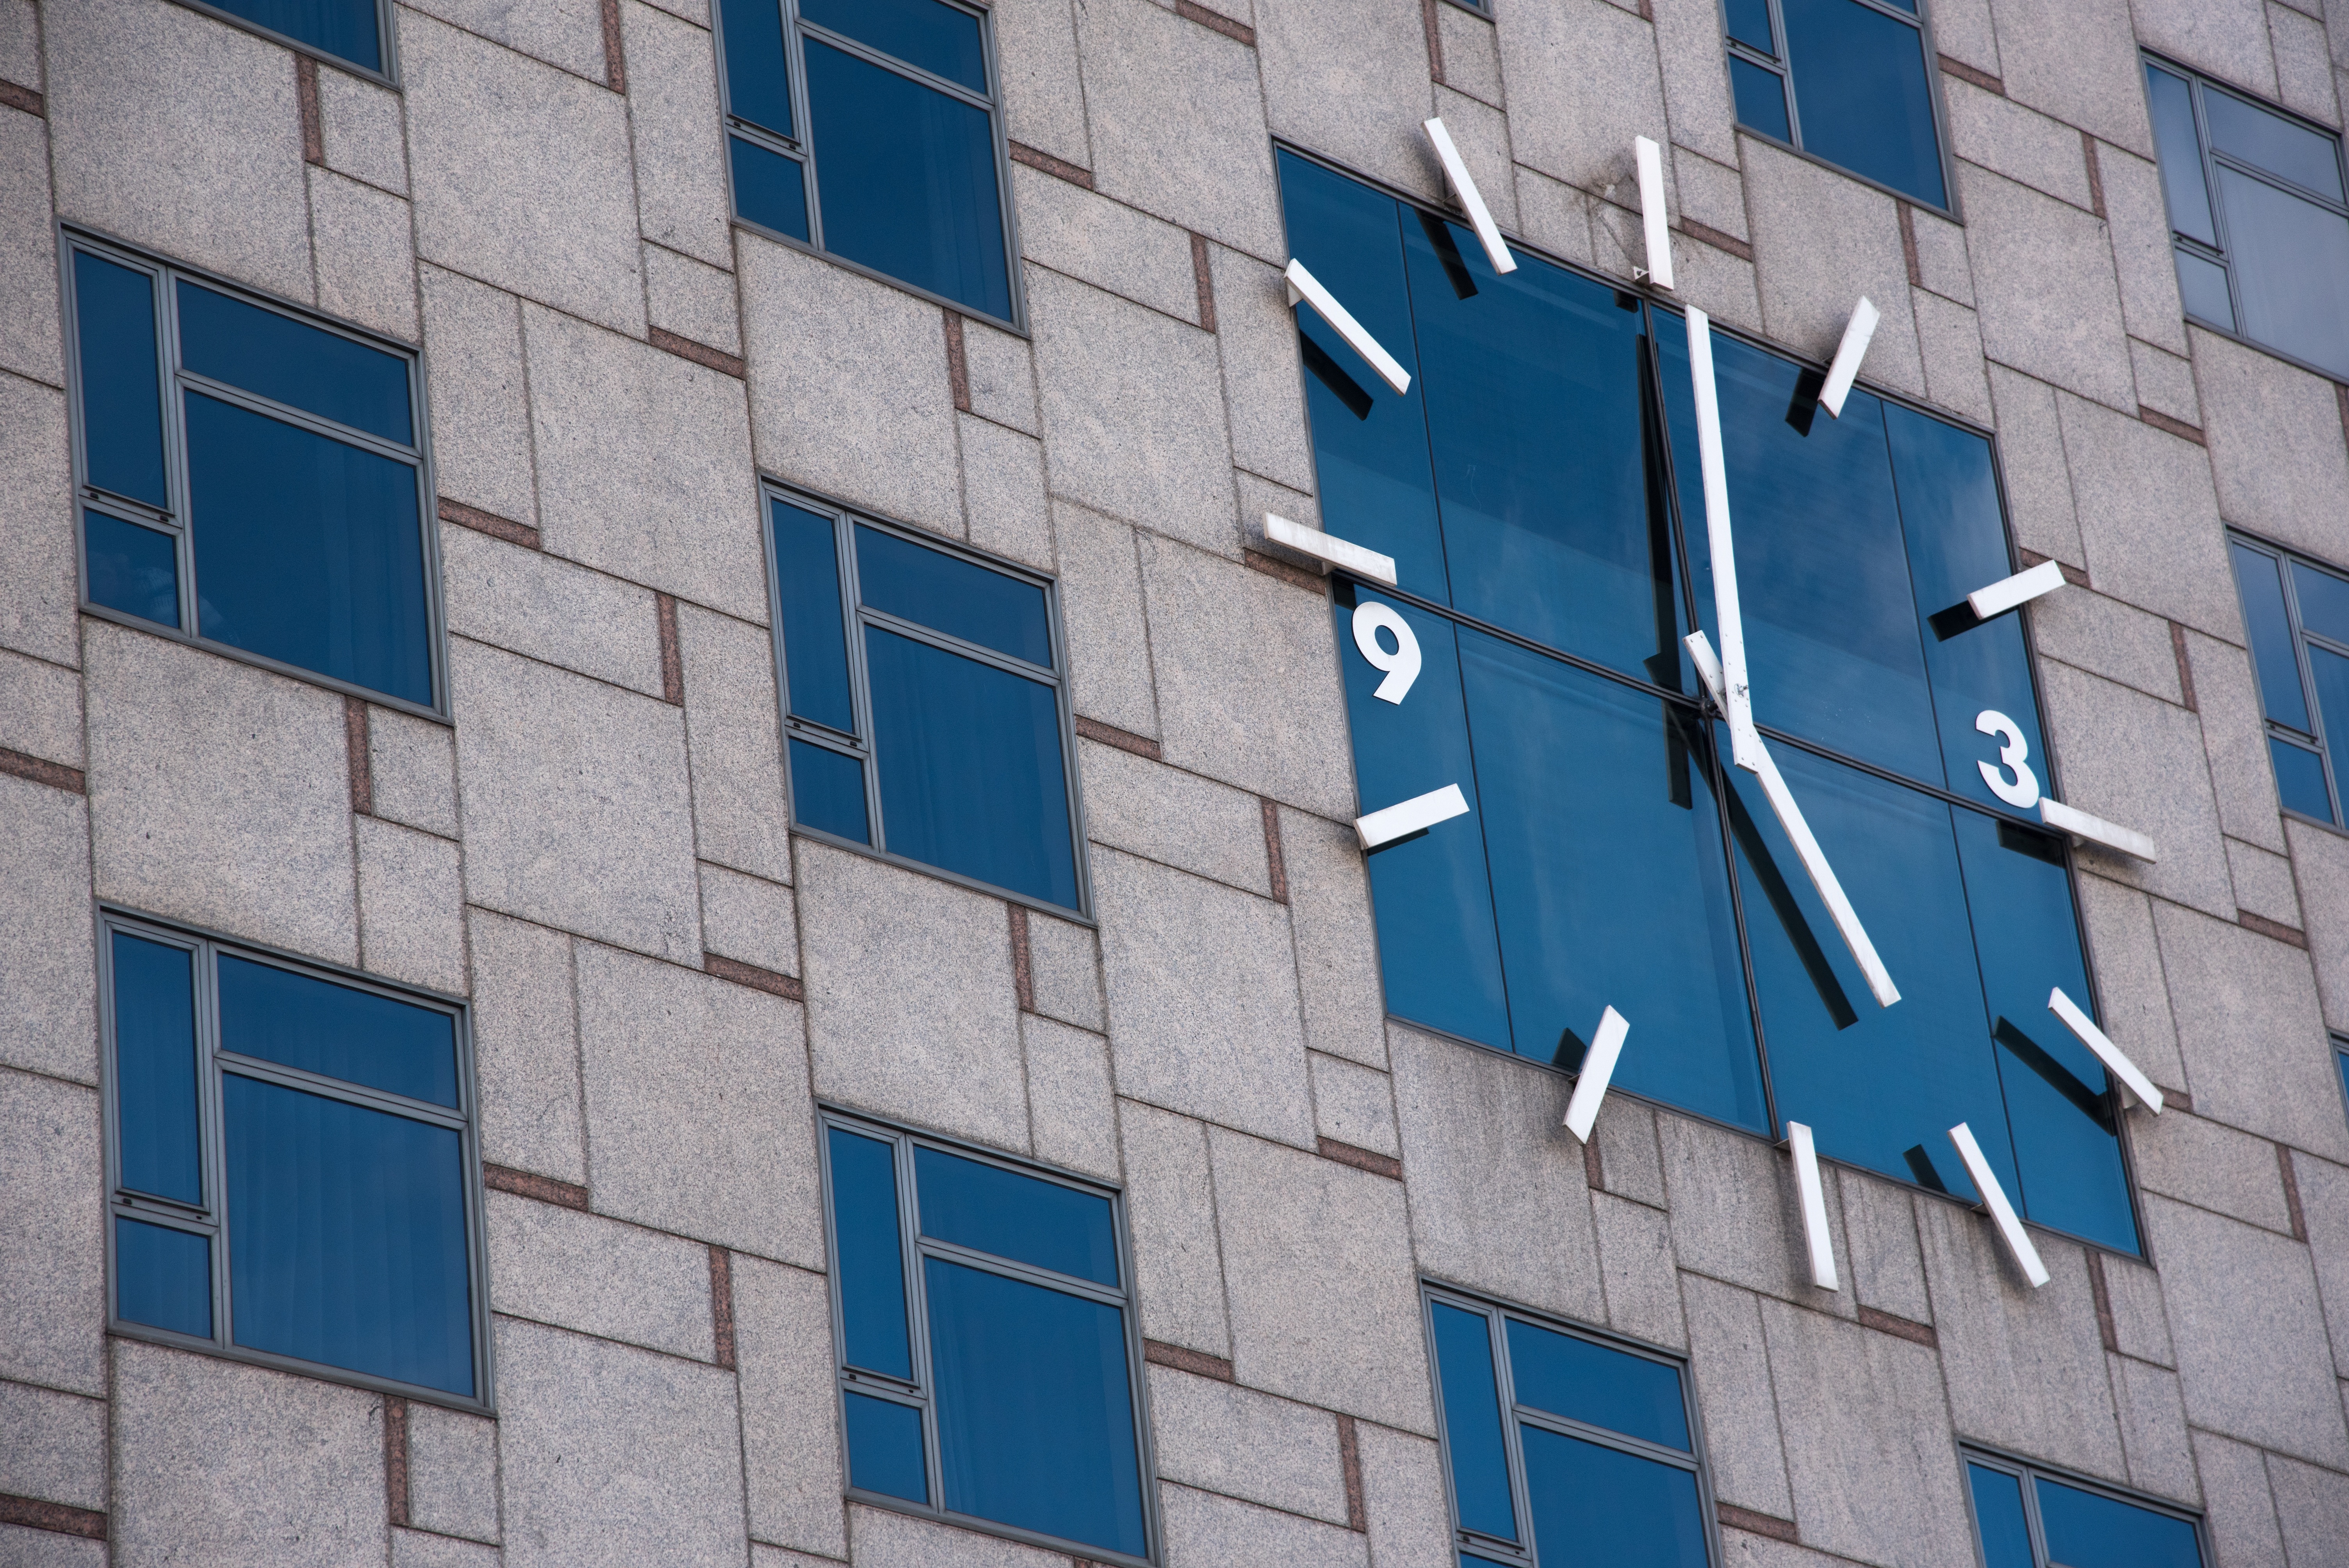
architecture, street, window, clock, time, hour, building, city, skyscraper, wall, downtown, line, color, facade, blue, tower block, art, five, shape, neighbourhood, watches, urban area